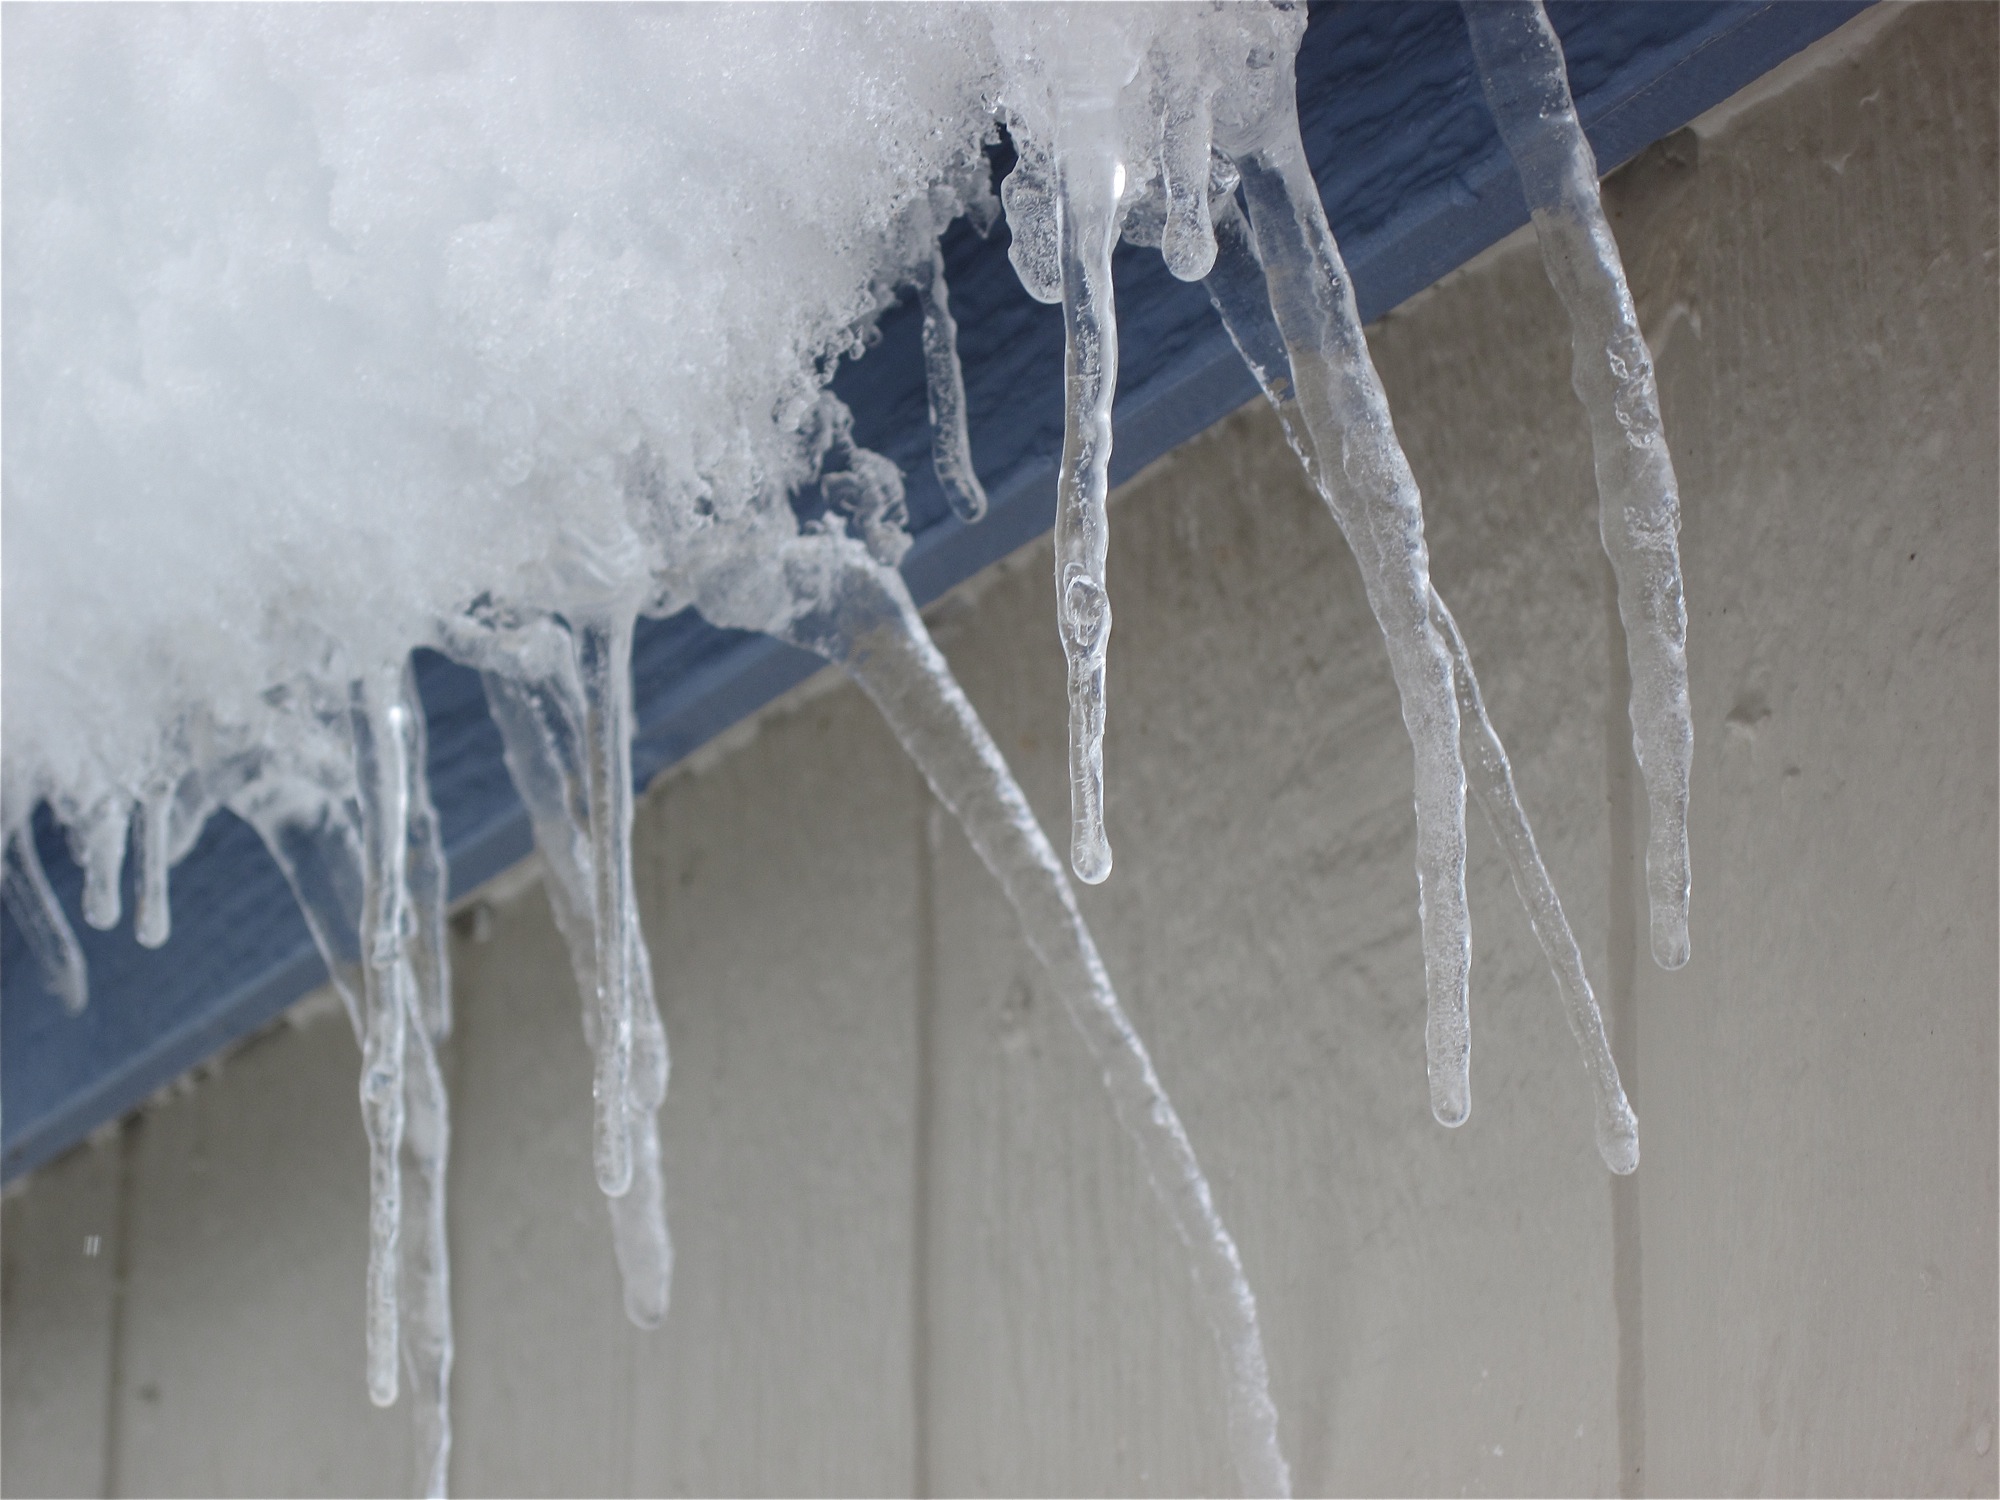
snow, winter, white, frost, ice, weather, blizzard, icicle, freezing, winter storm